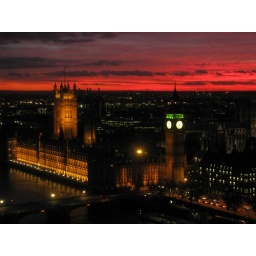
Houses of Parliament under a blood red sky 2